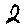
Label: 2